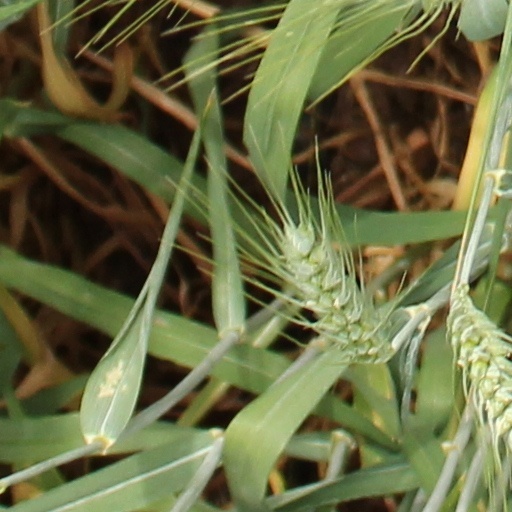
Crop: wheat